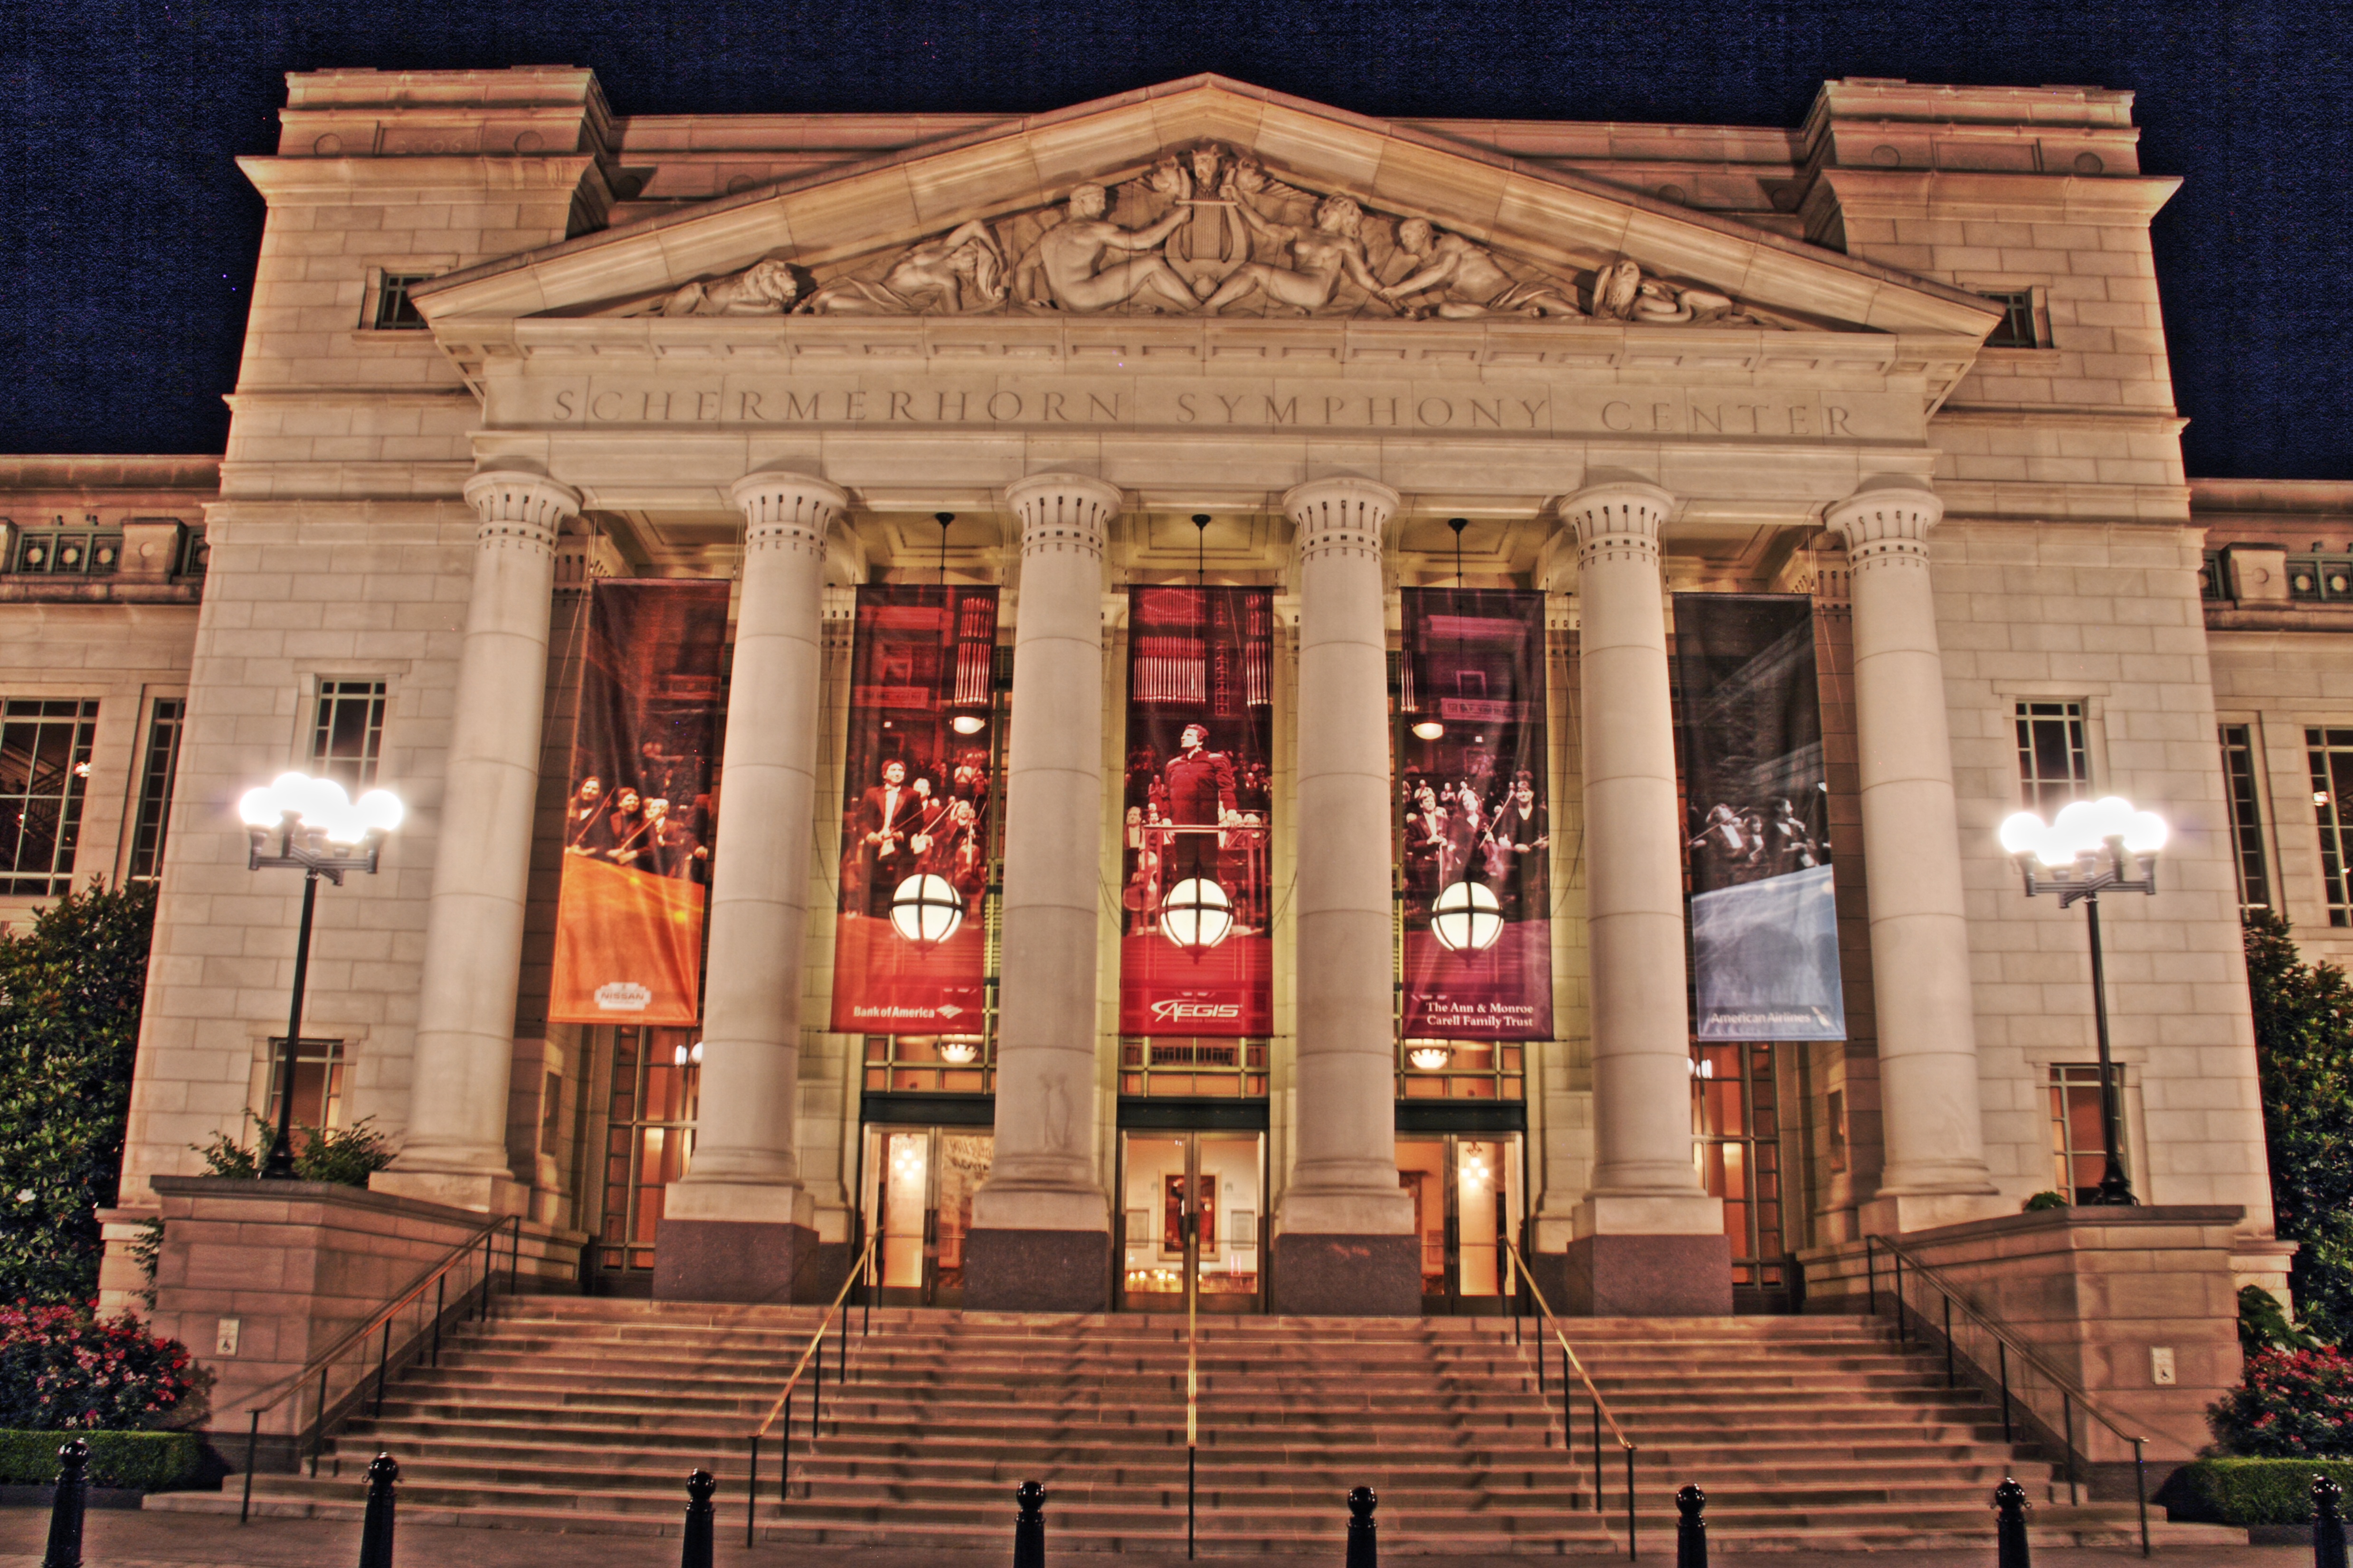
architecture, building, palace, downtown, concert, hall, opera house, landmark, facade, place of worship, sculpture, theatre, classical, temple, columns, public, shrine, synagogue, tourist attraction, nashville, symphony, tennessee, ancient history, schermerhorn